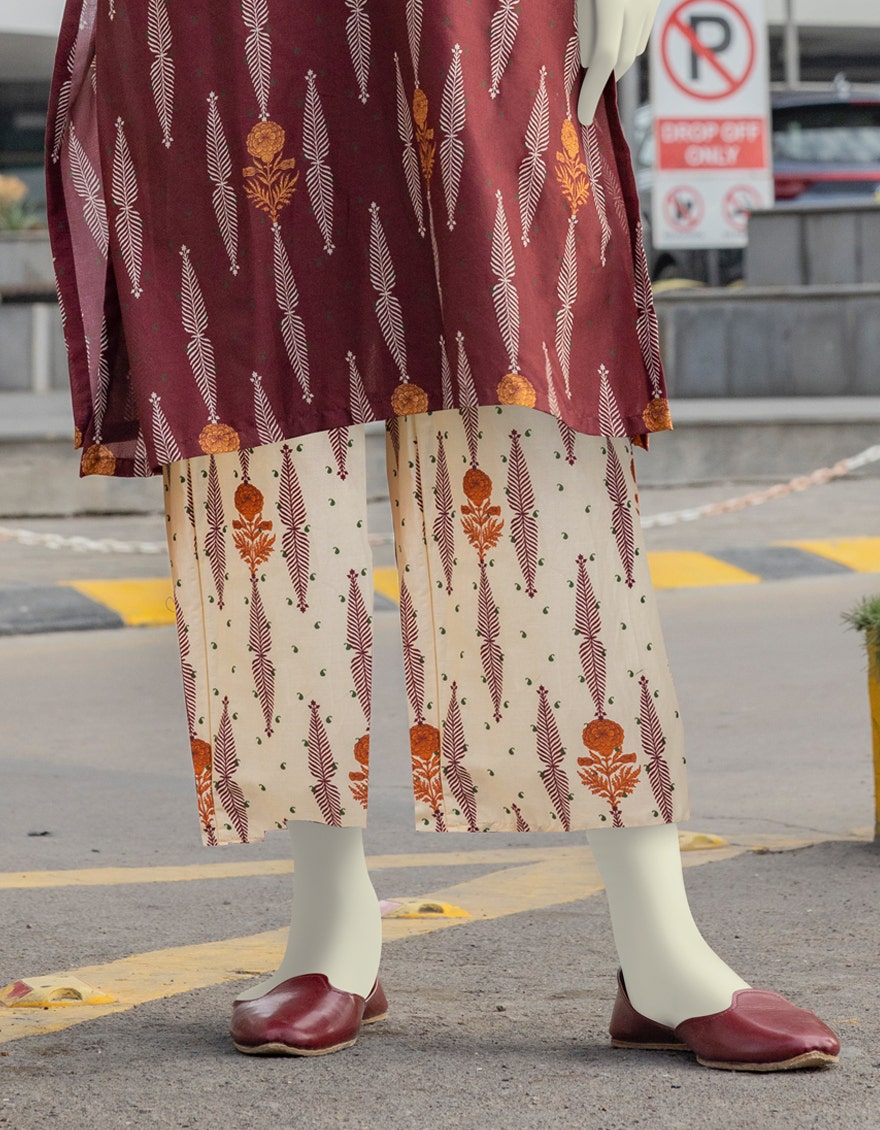
burgundy multi print cotton kurta pants